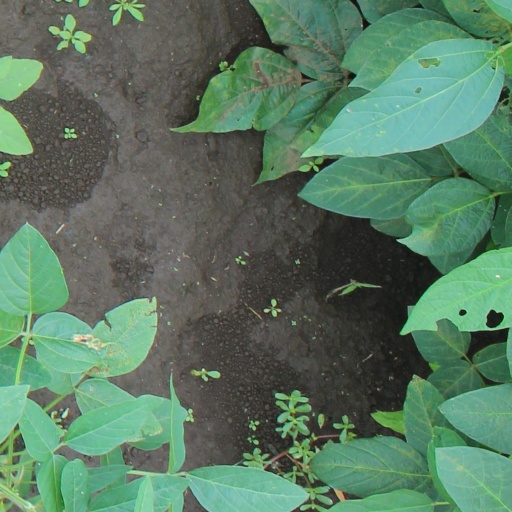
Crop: soybean